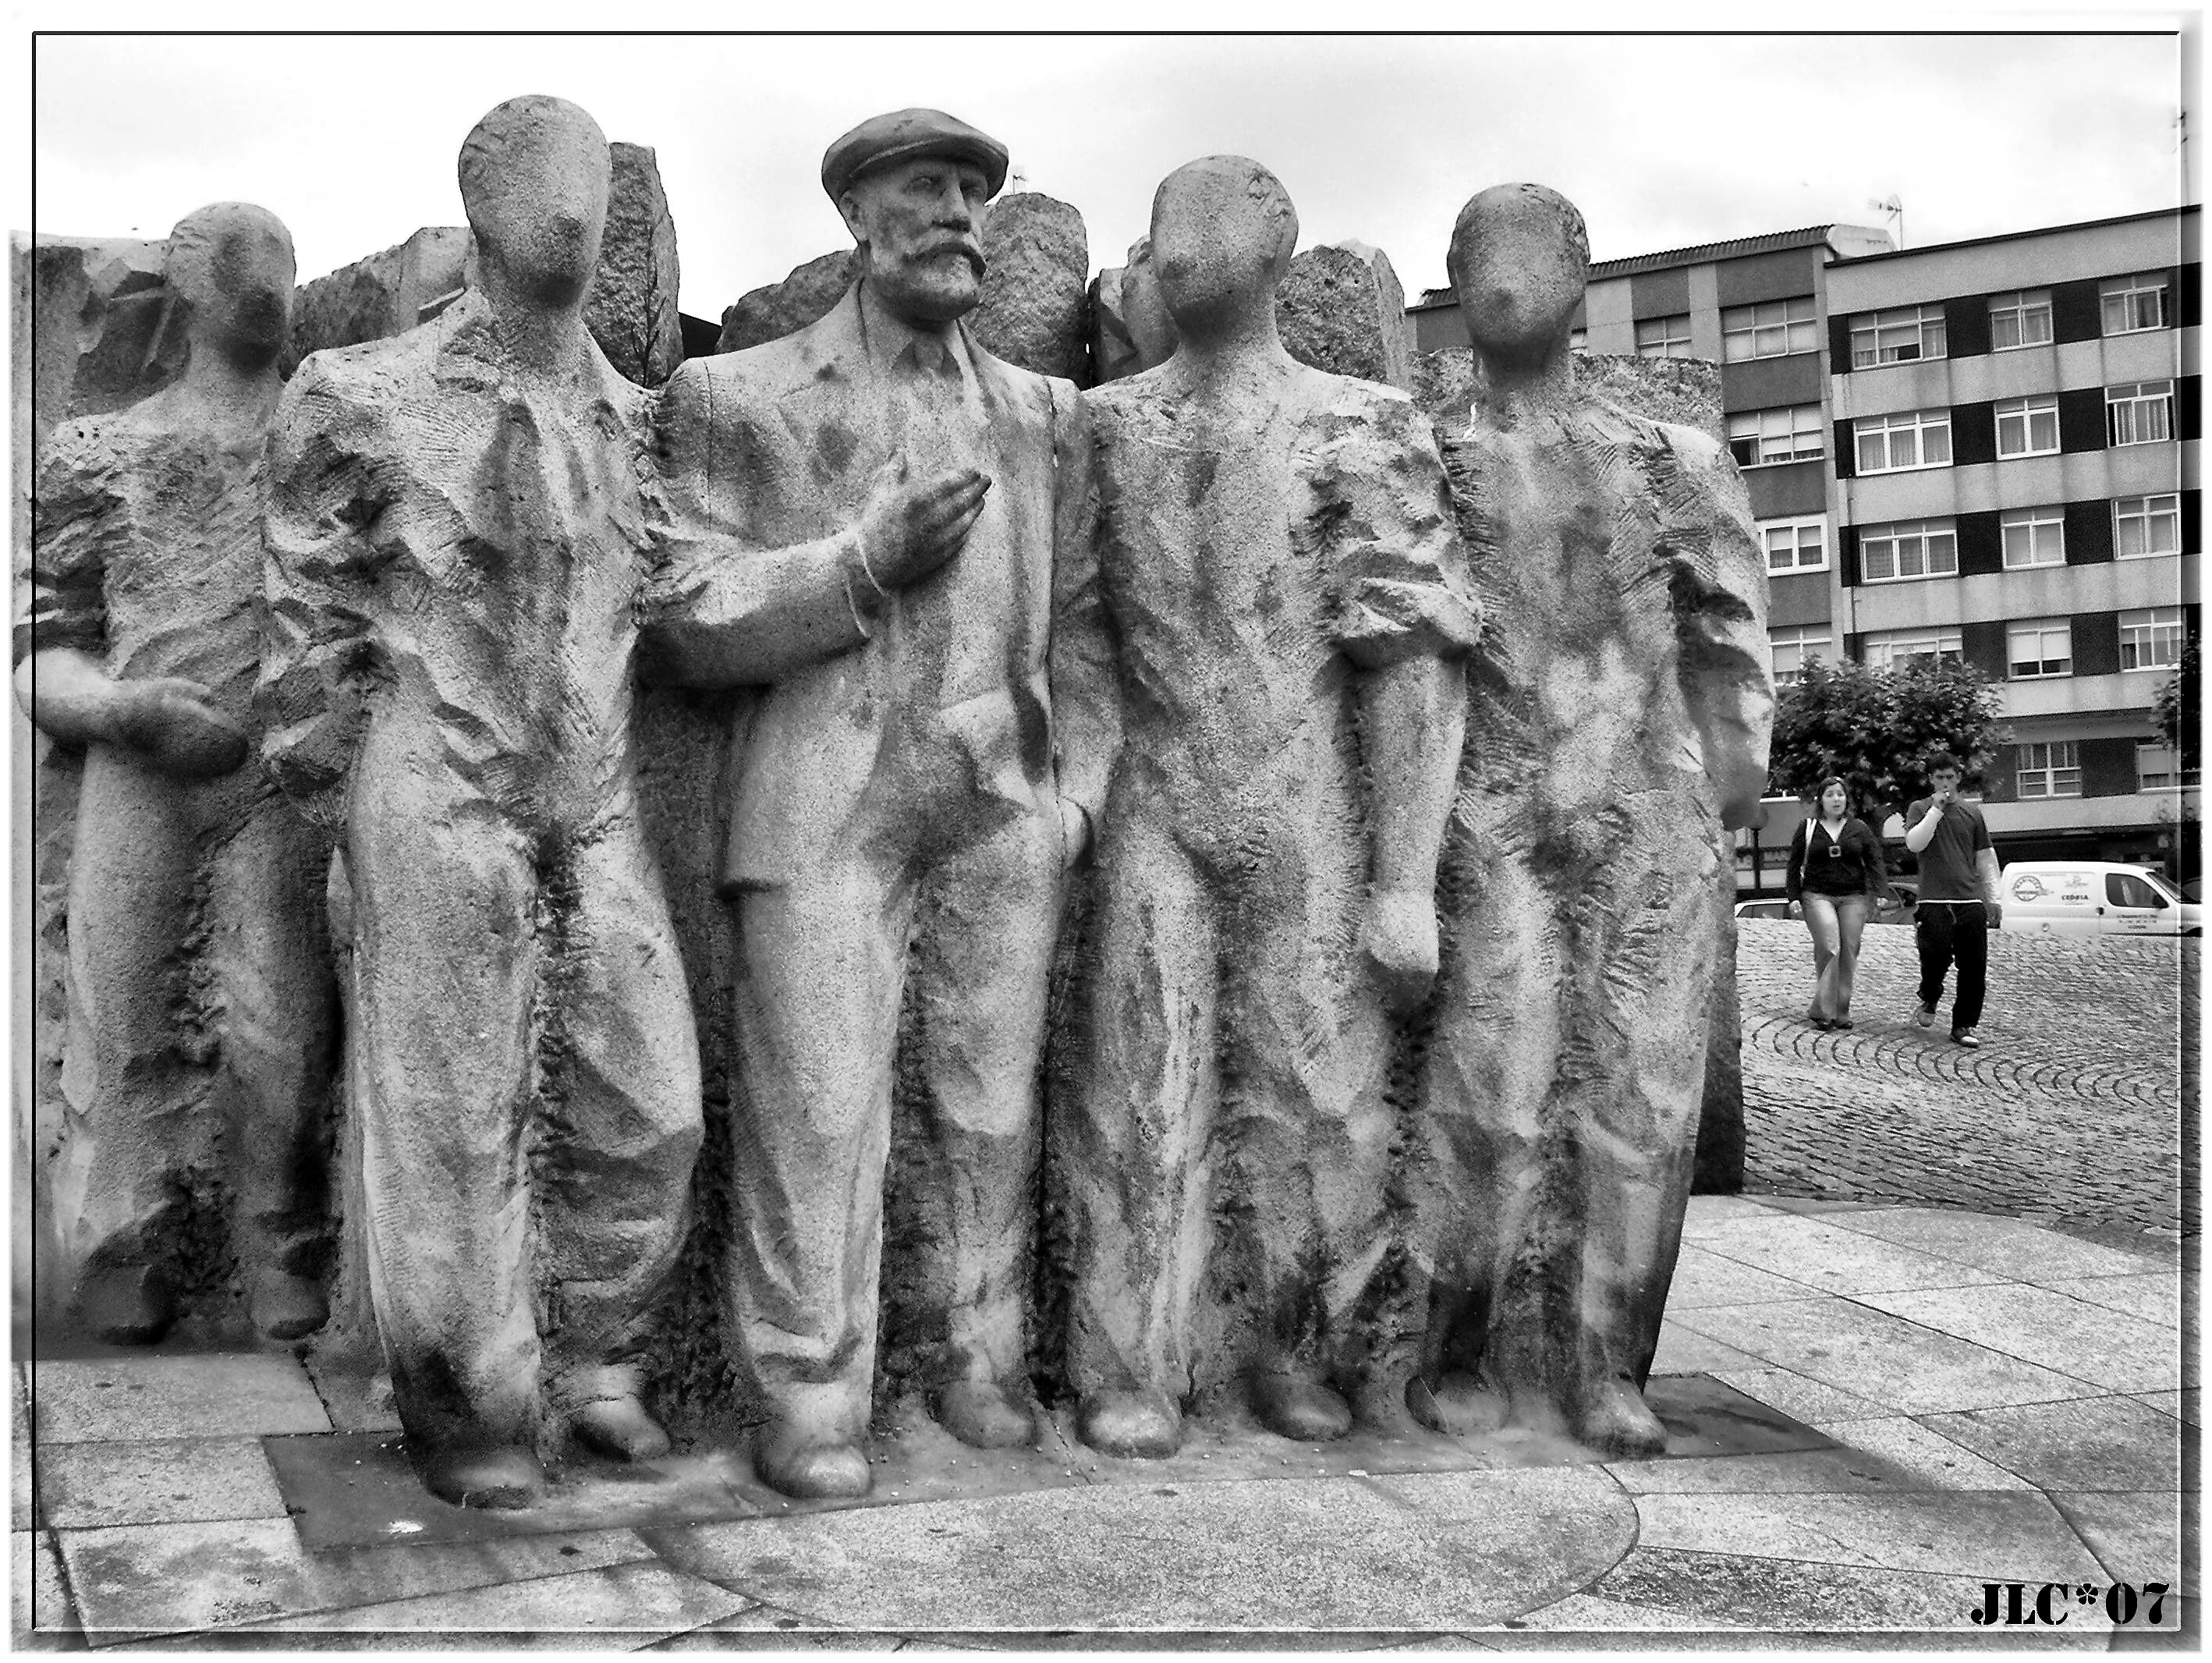
black and white, people, city, urban, europe, statue, soldier, monochrome, sculpture, spain, drawing, europa, escultura, galicia, piedra, ciudad, pedra, cidade, espana, troop, galiza, urbe, esculpture, lacoruna, plazas, prazas, acoru a, coru a, monochrome photography